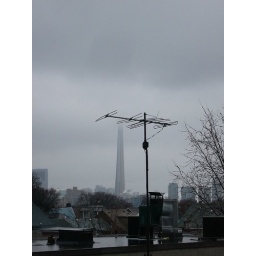
CN tower in the cloud 2004.4.13